Florence

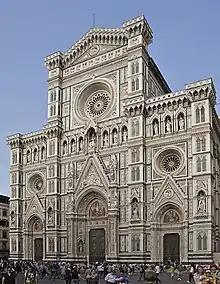
The façade of the Cathedral

Florentine food grows out of a tradition of peasant fare rather than rarefied high cuisine. The majority of dishes are based on meat. The whole animal was traditionally eaten; tripe ("trippa") and stomach ("lampredotto") were once regularly on the menu at restaurants and still are sold at the food carts stationed throughout the city. Antipasti include "crostini toscani", sliced bread rounds topped with a chicken liver-based pâté, and sliced meats (mainly prosciutto and salame, often served with melon when in season). The typically saltless Tuscan bread, obtained with natural levain frequently features in Florentine courses, especially in its soups, "ribollita" and "pappa al pomodoro", or in the salad of bread and fresh vegetables called "panzanella" that is served in summer. The "bistecca alla fiorentina" is a large (the customary size should weigh around ) – the "date" steak – T-bone steak of Chianina beef cooked over hot charcoal and served very rare with its more recently derived version, the "tagliata", sliced rare beef served on a bed of arugula, often with slices of Parmesan cheese on top. Most of these courses are generally served with local olive oil, also a prime product enjoying a worldwide reputation.Among the desserts, "schiacciata alla fiorentina", a white flatbread cake, is one of the most popular; it is a very soft cake, prepared with extremely simple ingredients, typical of Florentine cuisine, and is especially eaten at Carnival.